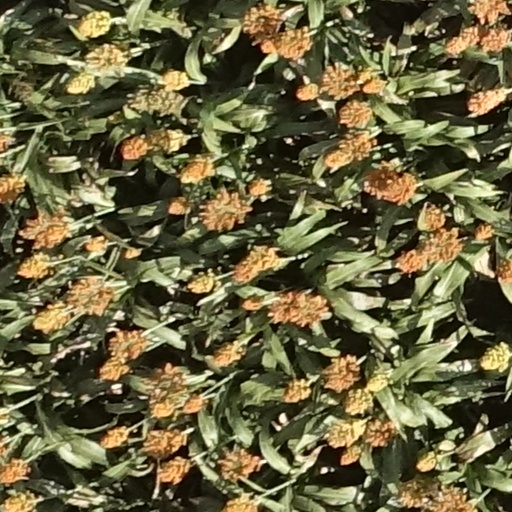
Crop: sorghum